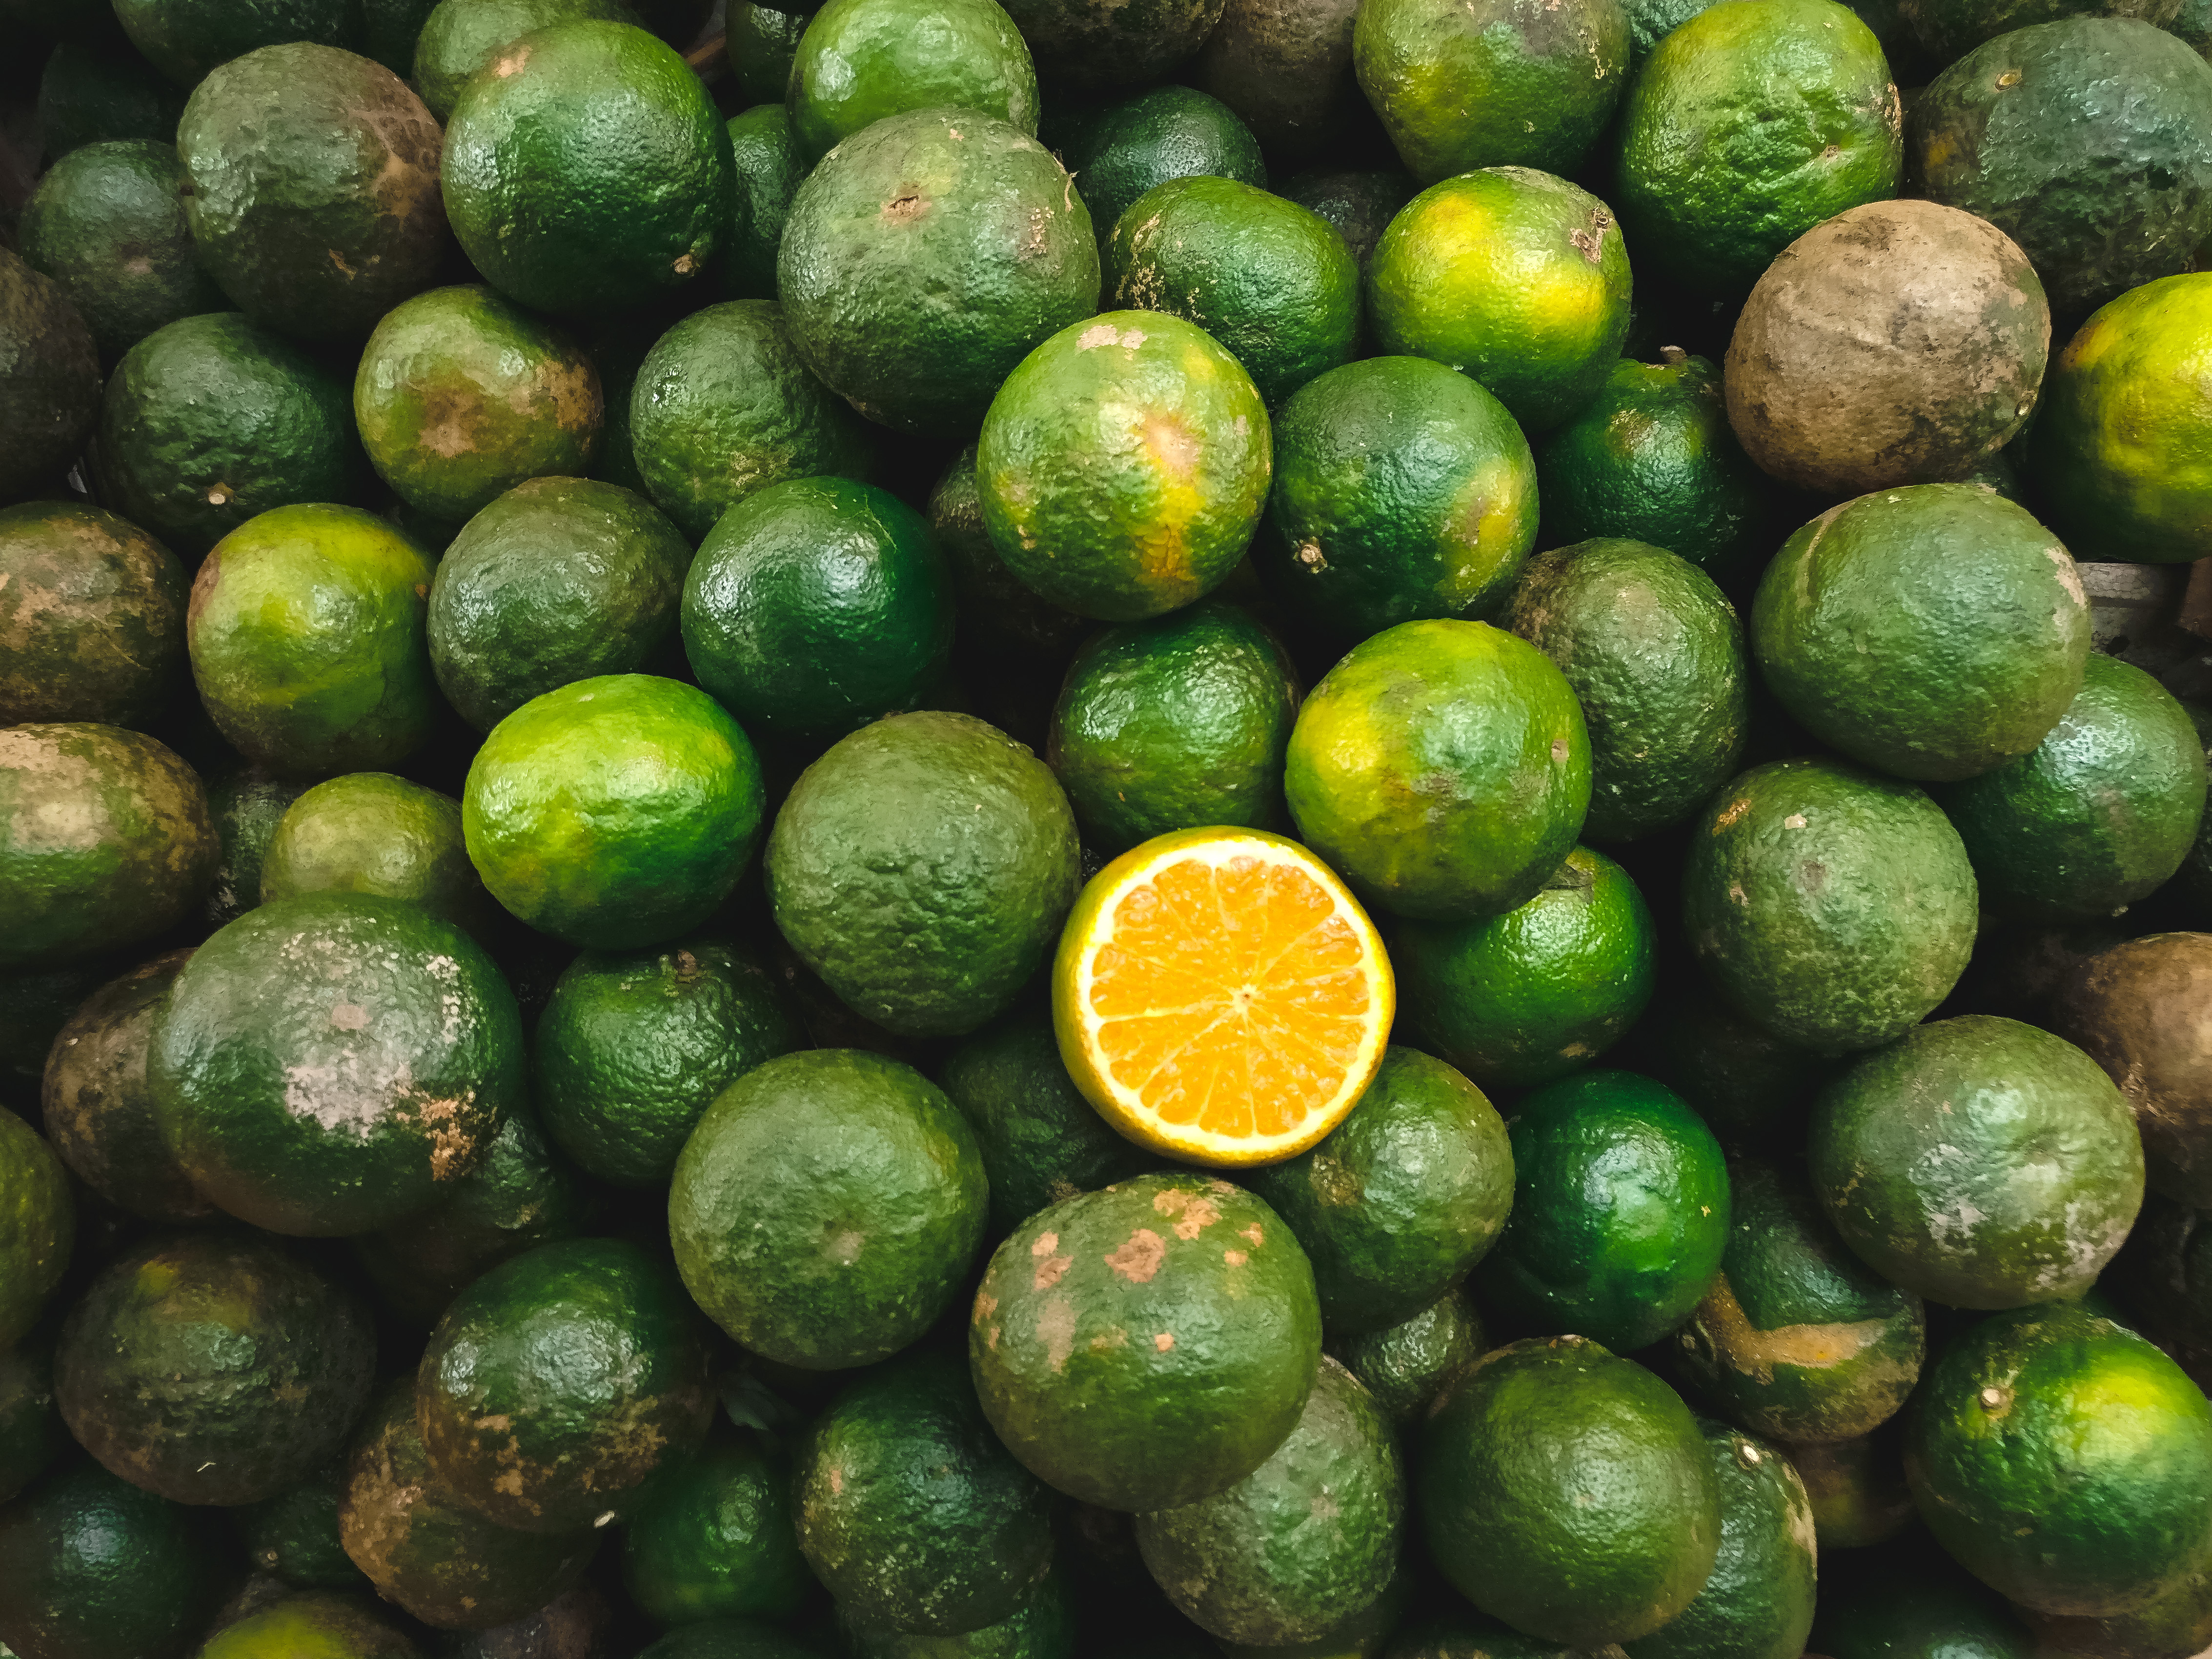
natural foods, key lime, citrus, persian lime, mandarin orange, rangpur, fruit, plant, lime, bitter orange, calamondin, food, orange, sweet lemon, Ugli fruit, citron, produce, vegetarian food, seedless fruit, lemon, kaffir lime